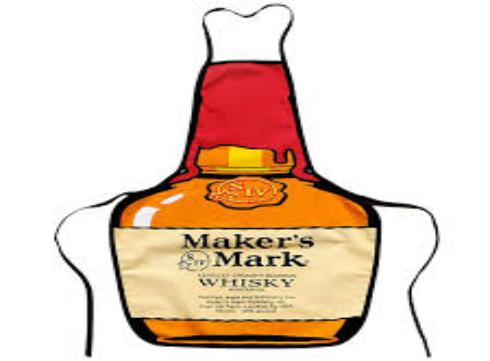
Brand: Maker's Mark
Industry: Food